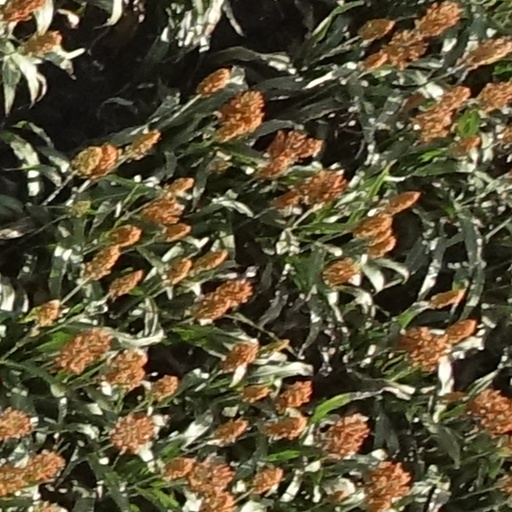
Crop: sorghum